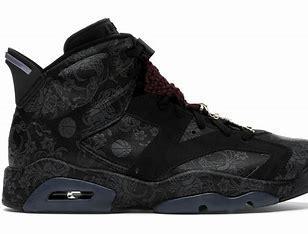
Brand: Jordan
Model: 6 Retro